Suite in Three Keys

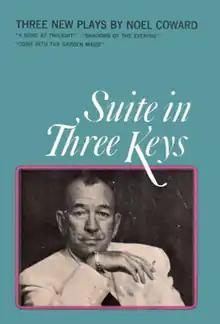
book cover with the titles of the trilogy, the titles of the three constituent plays, and a photograph of the author

Suite in Three Keys is a trilogy of plays by Noël Coward. It comprises two short plays – Shadows of the Evening and Come Into the Garden, Maud – designed to be given as a double bill, and a stand-alone full-length play, A Song at Twilight. They are all set in the same suite in a luxury Swiss hotel and have a single character common to all three: the Italian waiter. The other characters are British, American and German hotel guests or visitors.